Chinese Camp, California

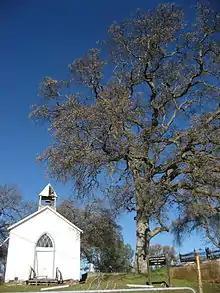
The old Catholic Church. There is a chain across the front to hold it up.

At the 2000 census there were 146 people, 57 households, and 38 families in the CDP. The population density was . There were 64 housing units at an average density of . The racial makeup of the CDP was 92% White, 1% African American, 3% Native American, 1% Asian, 1% from other races, and 2% from two or more races. Hispanic or Latino of any race were 12%.